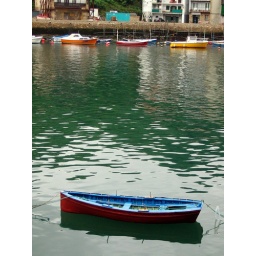
This blue boat is tied up in Pasai Donibane, the ones you see in the background are located in Pasai San Pedro.